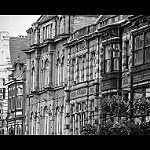
Label: B & W